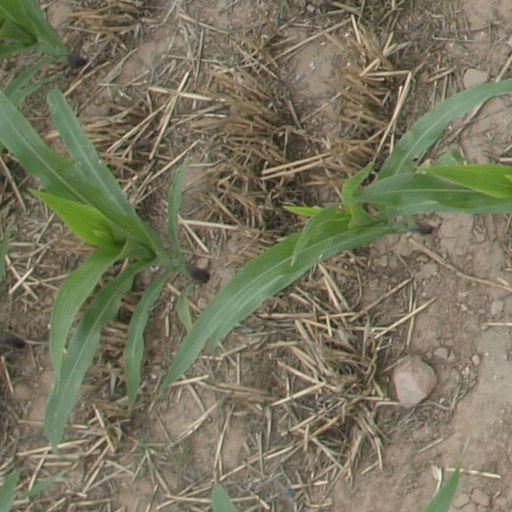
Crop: maize; corn